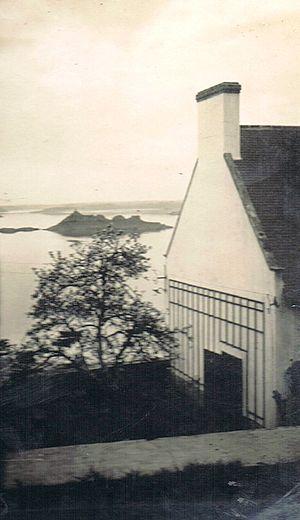
La ria de la Rance depuis la maison servannaise de l'académicien Louis Duchesne (1843-1922), avant la construction du barrage de la Rance.
Le rocher de Bizeux est un rocher situé dans l'estuaire de la Rance, entre Saint-Servan et La Vicomté. Il est surtout connu pour la statue de la vierge, « Notre Dame la dominatrice », communément appelée « Notre Dame de Bizeux », qui se trouve à son sommet.